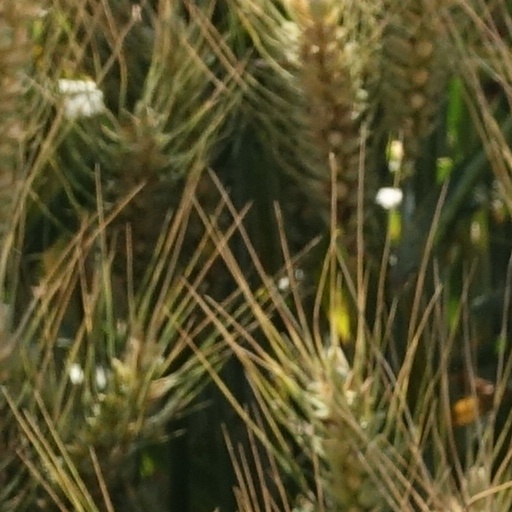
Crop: wheat